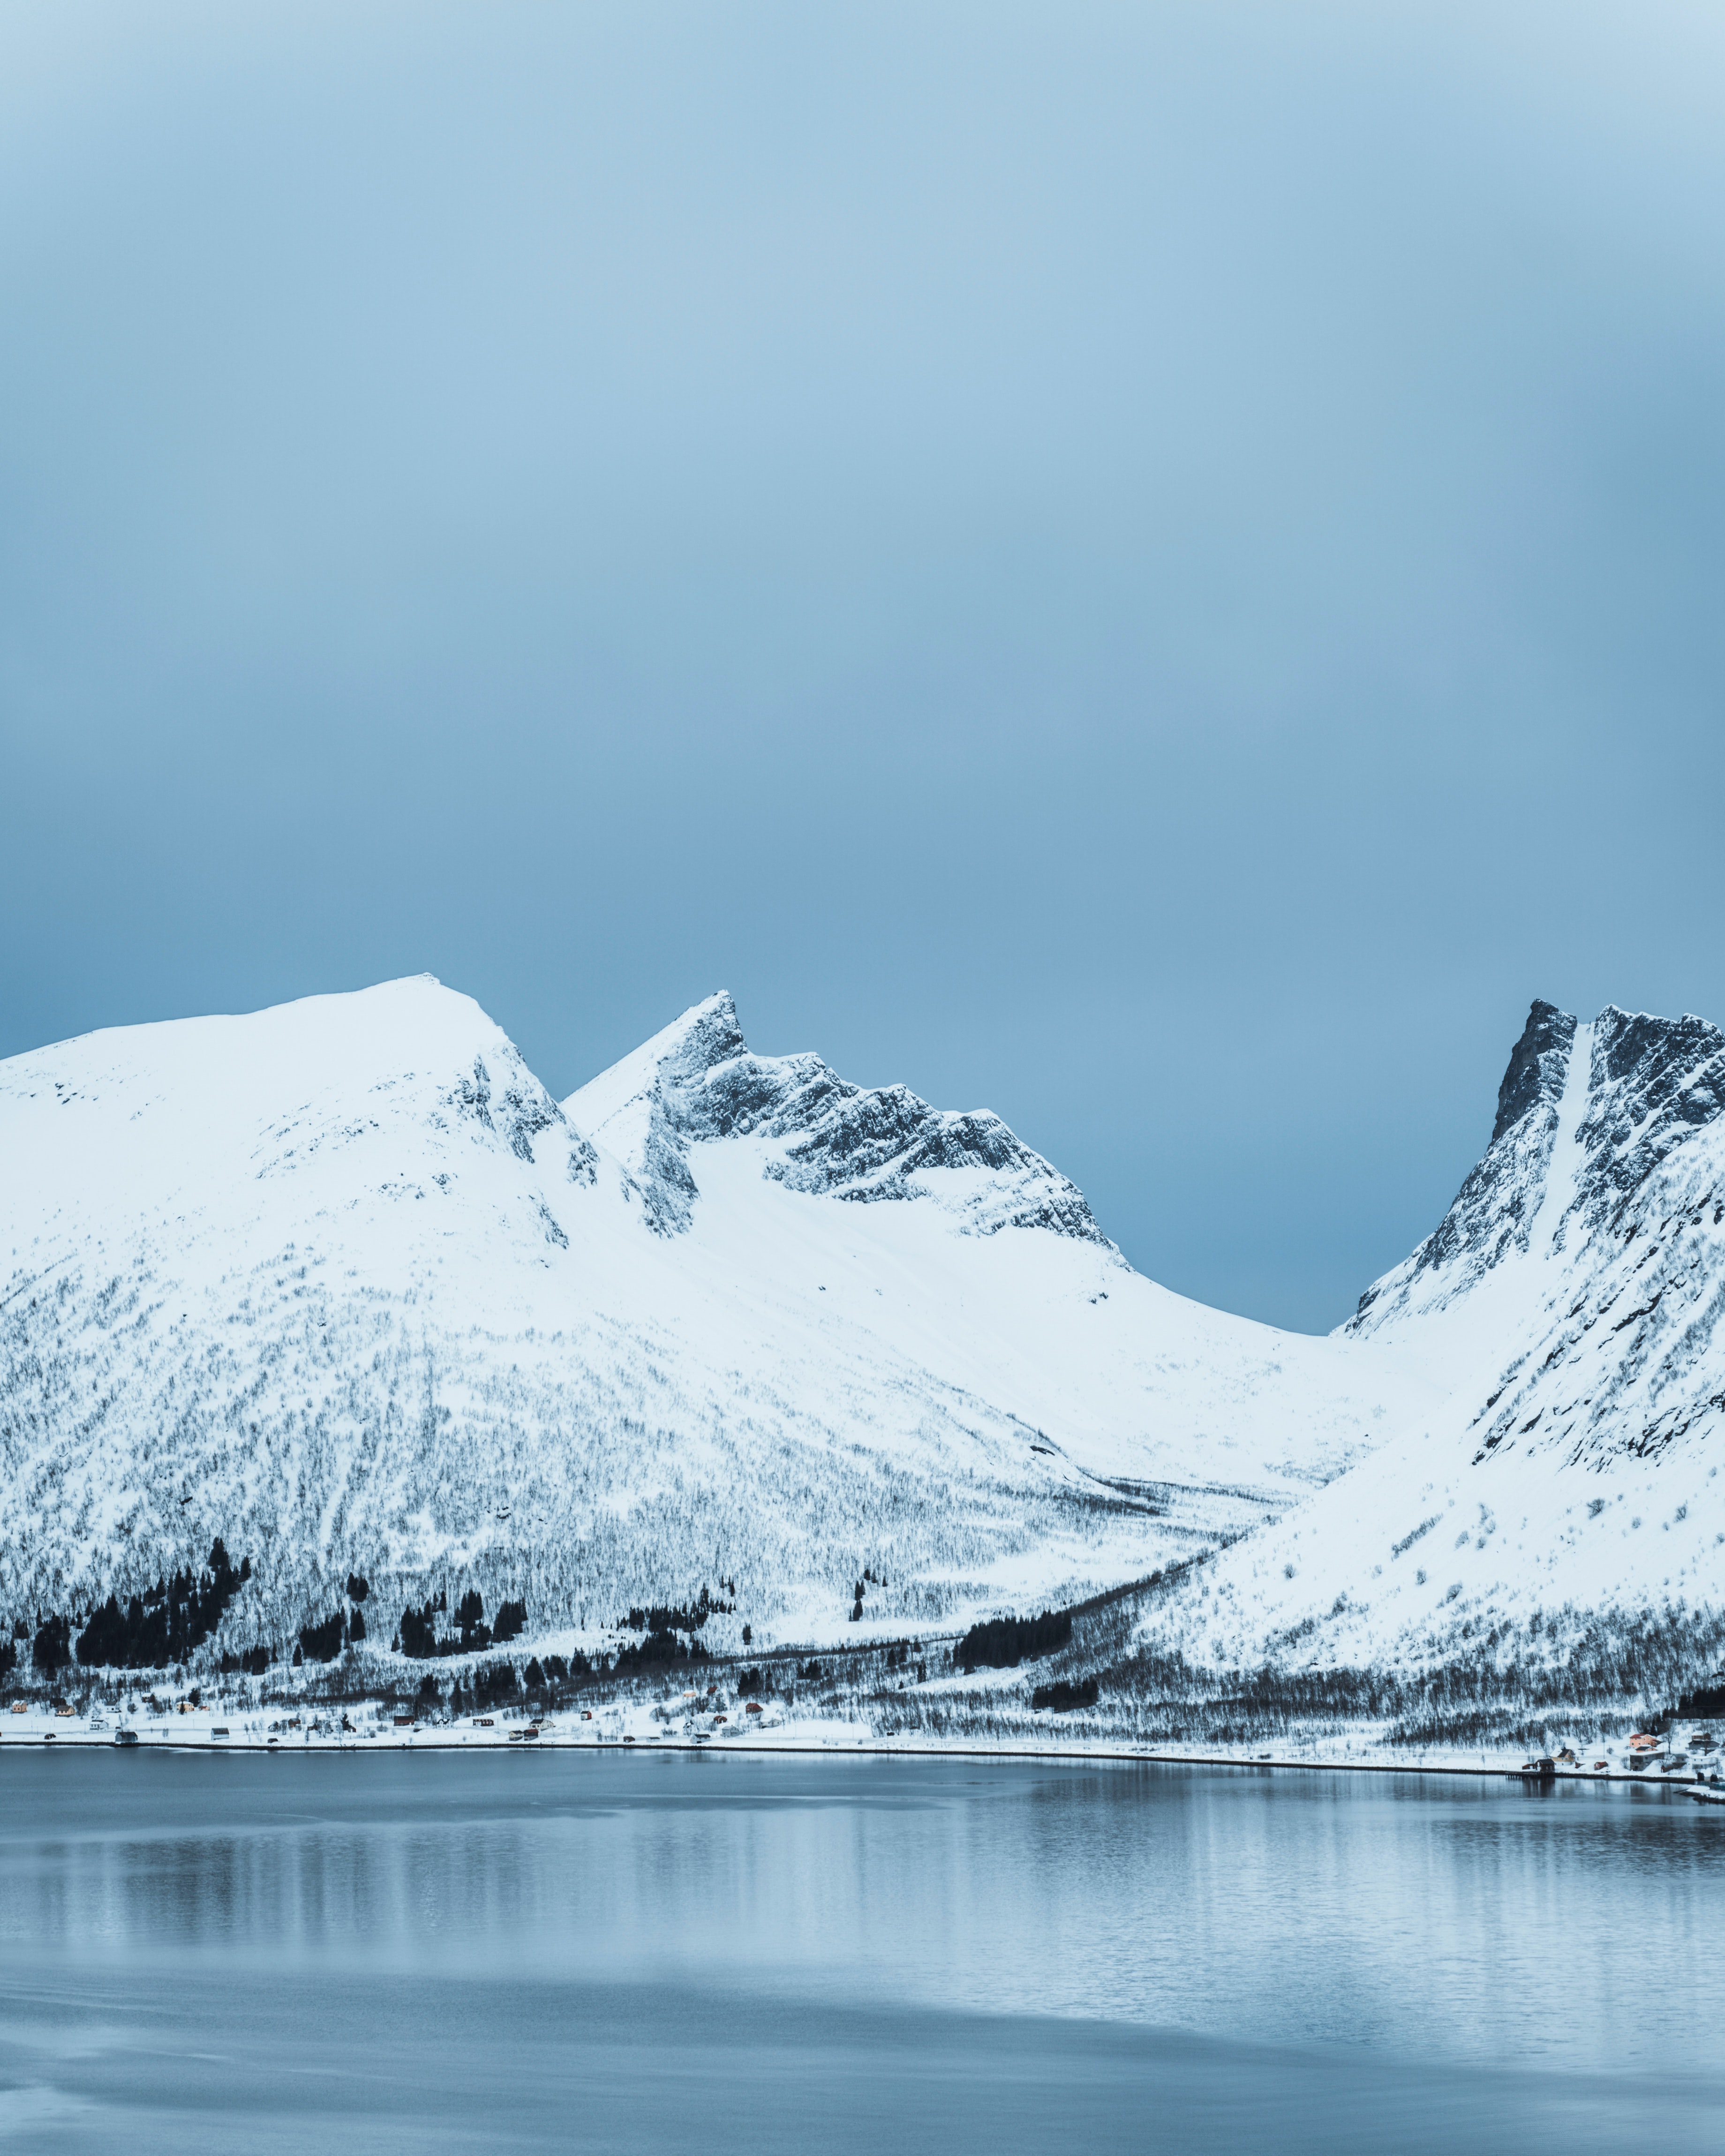
natural, water, sky, water resources, daytime, mountain, snow, natural landscape, slope, lake, highland, atmospheric phenomenon, landscape, freezing, mountainous landforms, ice cap, mountain range, liquid, horizon, glacial landform, hill, calm, winter, fell, wilderness, massif, reflection, reservoir, lacustrine plain, loch, sound, lake district, glacier, nunatak, polar ice cap, ocean, arctic, glacial lake, ice